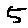
Label: 5